Washington Square News

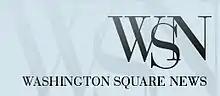
WSN logo

Washington Square News (WSN) is the weekly student newspaper of New York University (NYU). It has a circulation of 10,000 and an estimated 55,000 online readers. It is published in print on Monday, in addition to online publication Tuesday through Friday during the fall and spring semesters, with additional issues published in the summer. It serves the NYU, Greenwich Village, and East Village communities in Manhattan, New York City.